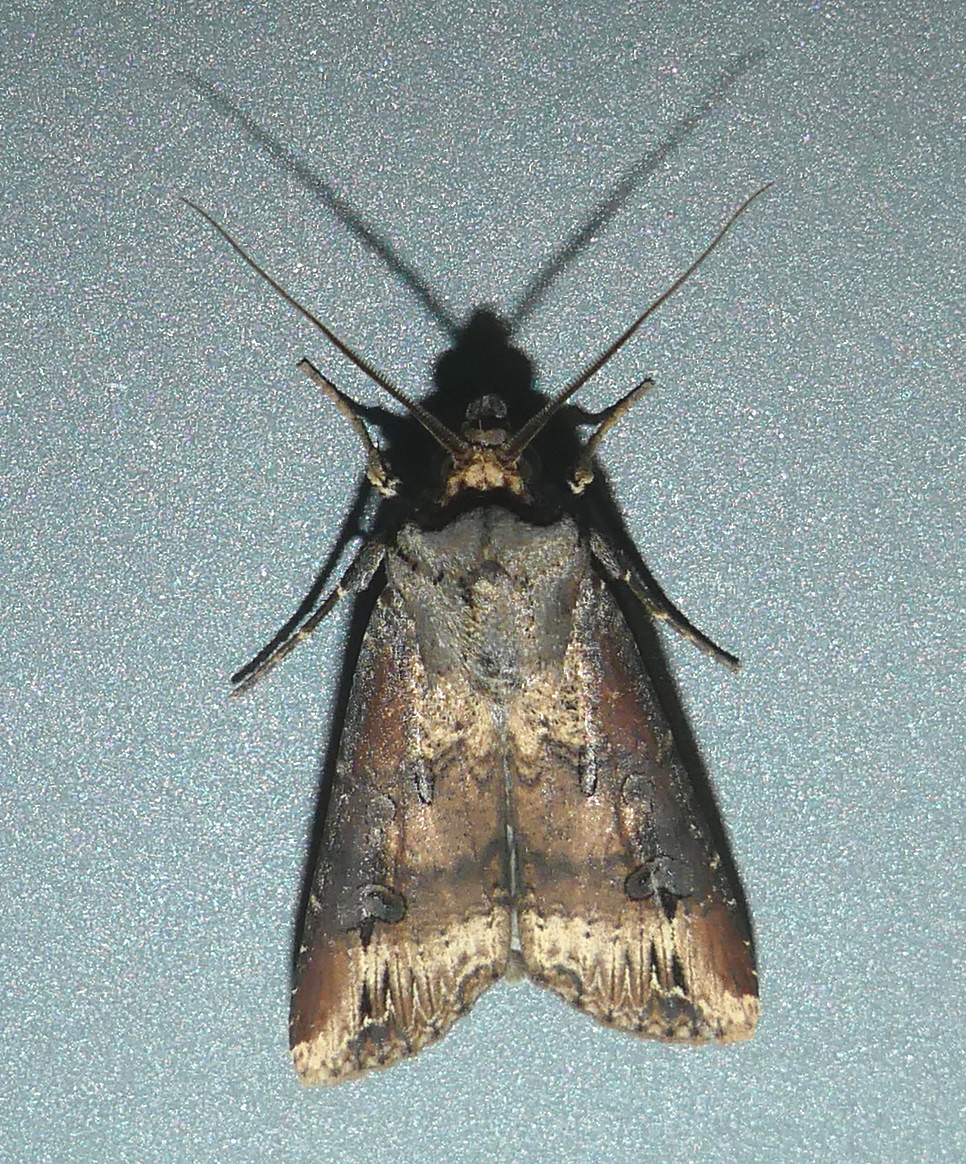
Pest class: cutworms